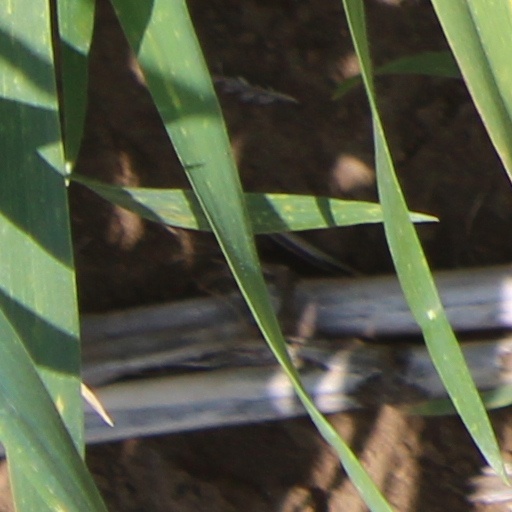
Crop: wheat